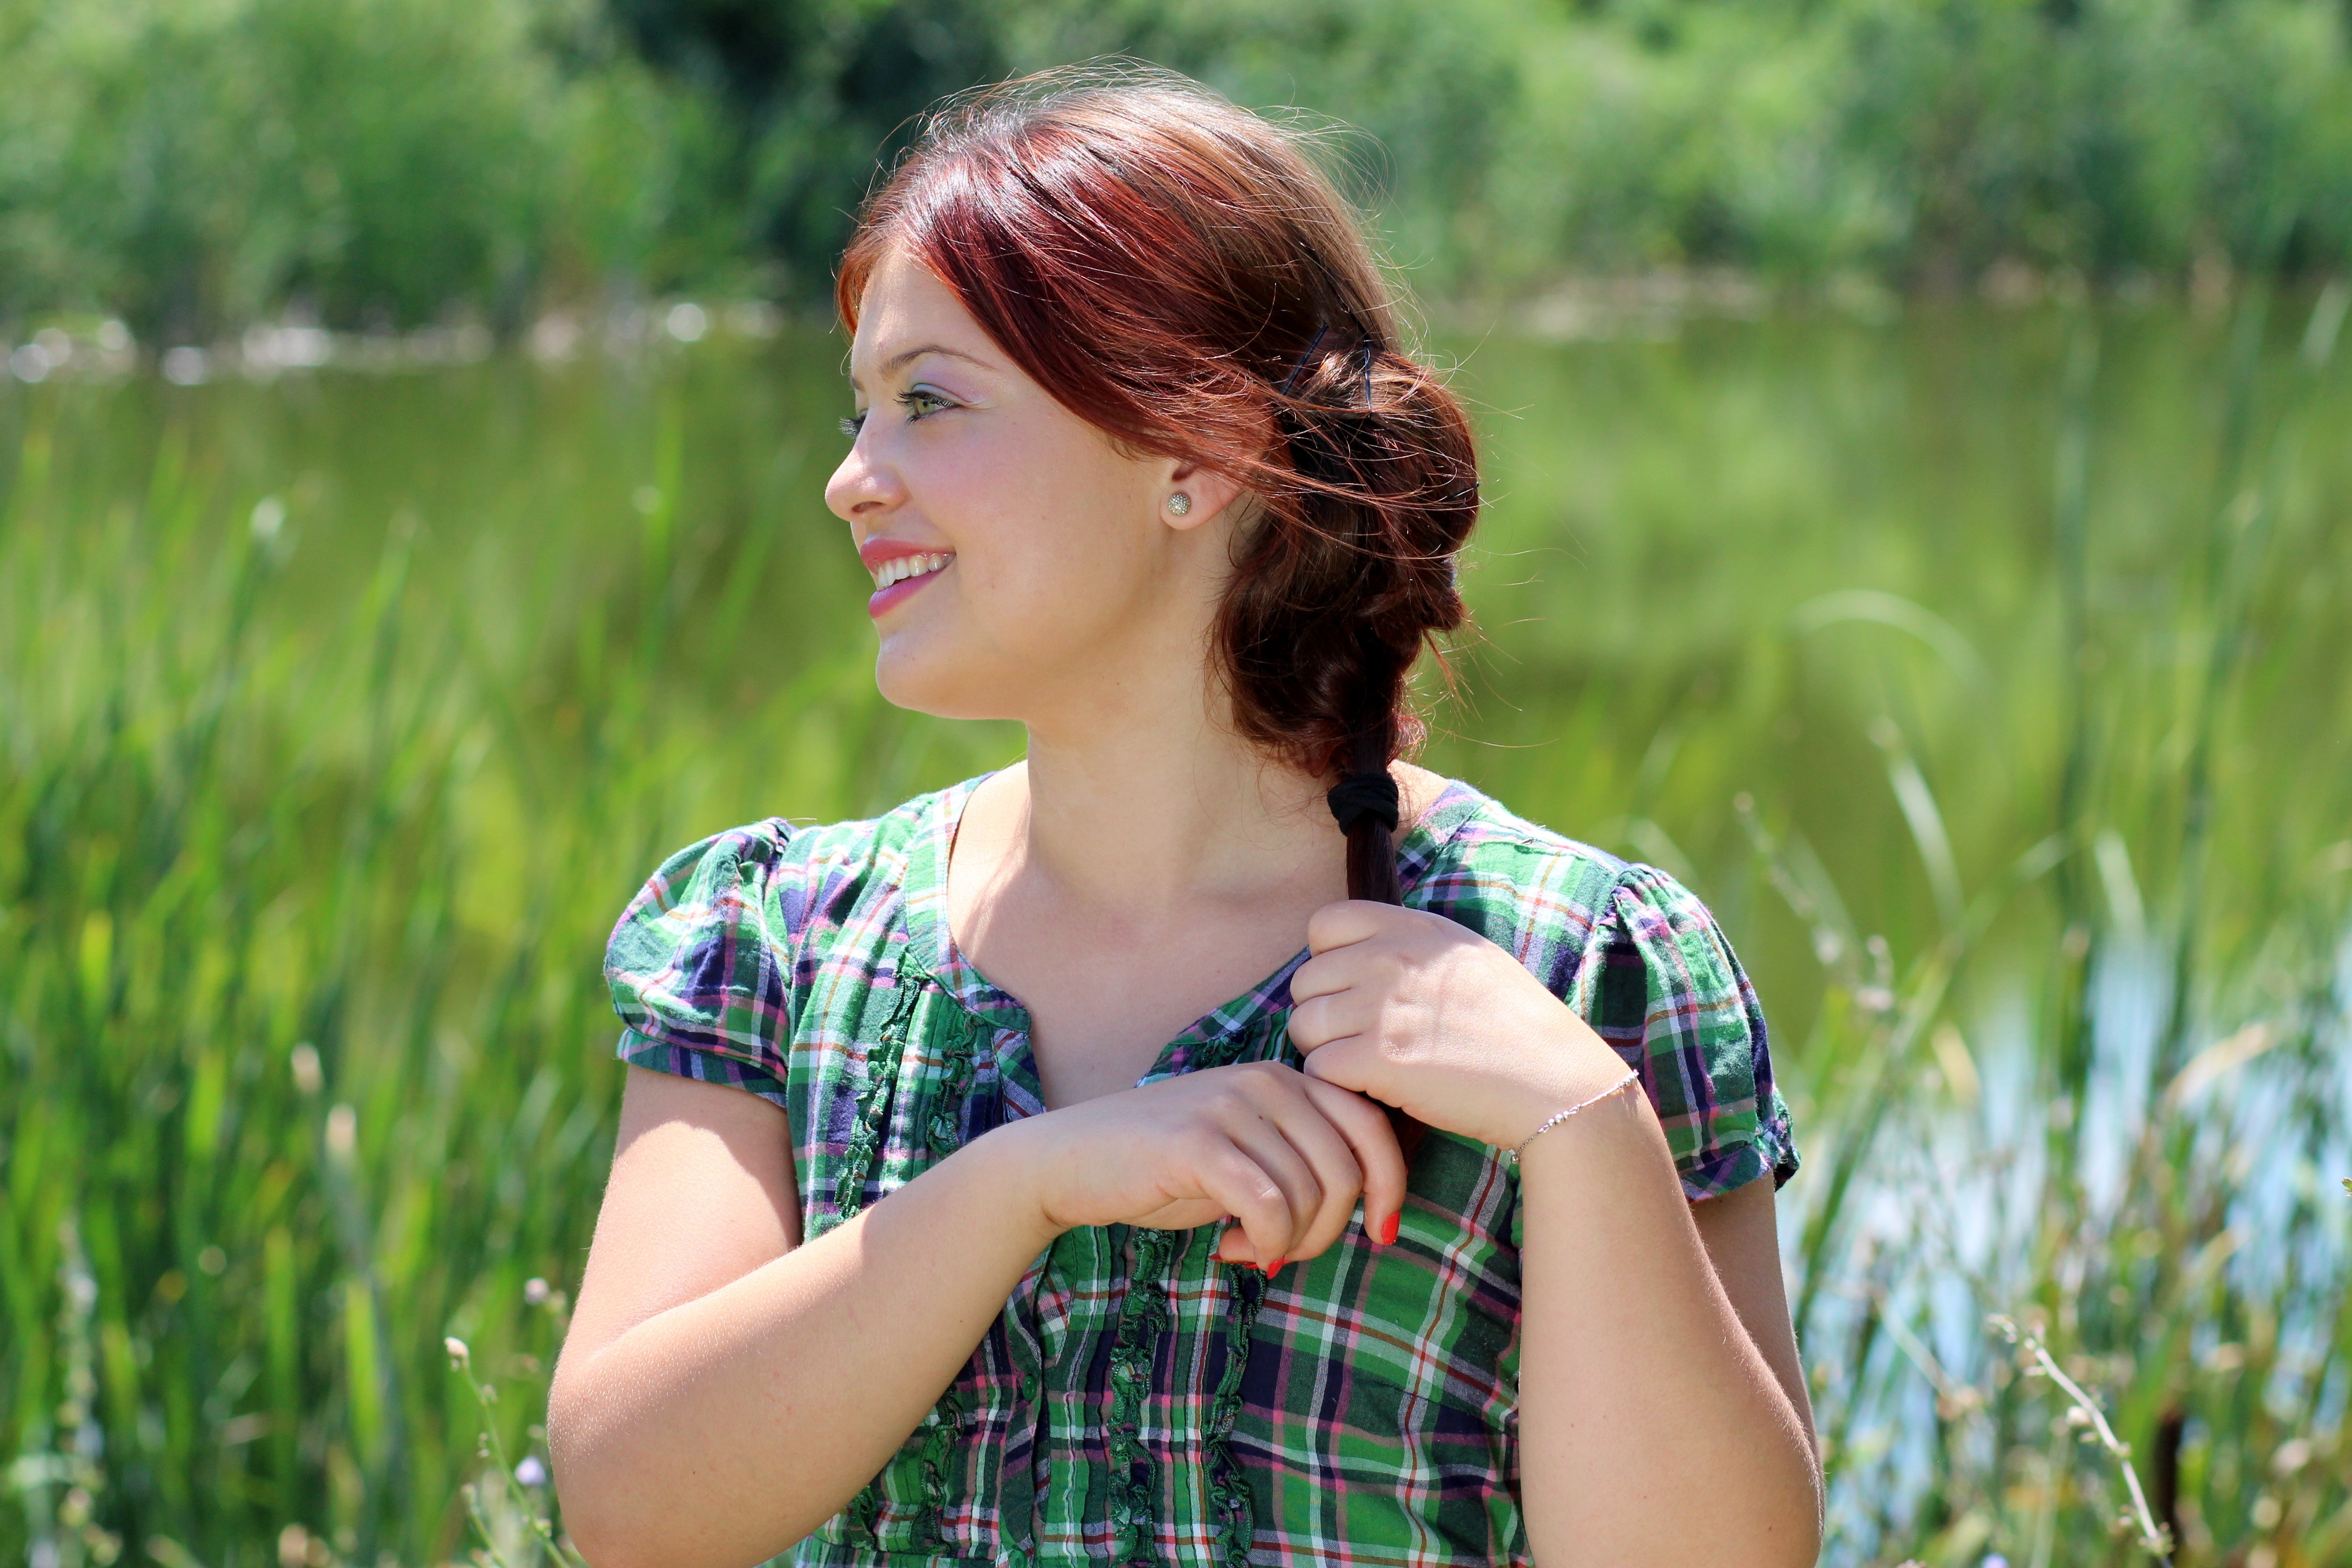
nature, grass, girl, woman, hair, lawn, photography, meadow, flower, lake, portrait, model, spring, green, hairstyle, red hair, dress, eye, beauty, abdomen, photo shoot, green eyes, portrait photography